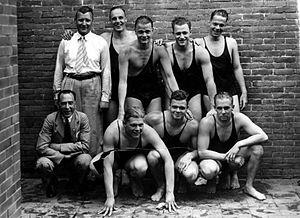
Résultats du tournoi olympique de water-polo aux Jeux olympiques d'été de 1936 à Berlin.